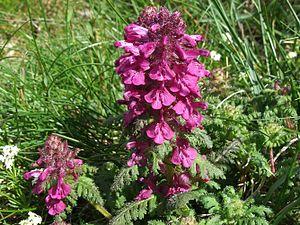
En montagne, la végétation change progressivement selon l'altitude, l'exposition au soleil, et la situation géographique du massif montagneux. On distingue cinq « étages » ou écosystèmes successifs, avec pour chacun un paysage et une végétation caractéristiques :
La Pédiculaire verticillée ou encore dite herbe à poux est une espèce de plante herbacée vivace de la famille des Scrophulariaceae selon la classification classique de Cronquist ou des Orobanchaceae selon la classification APG III.